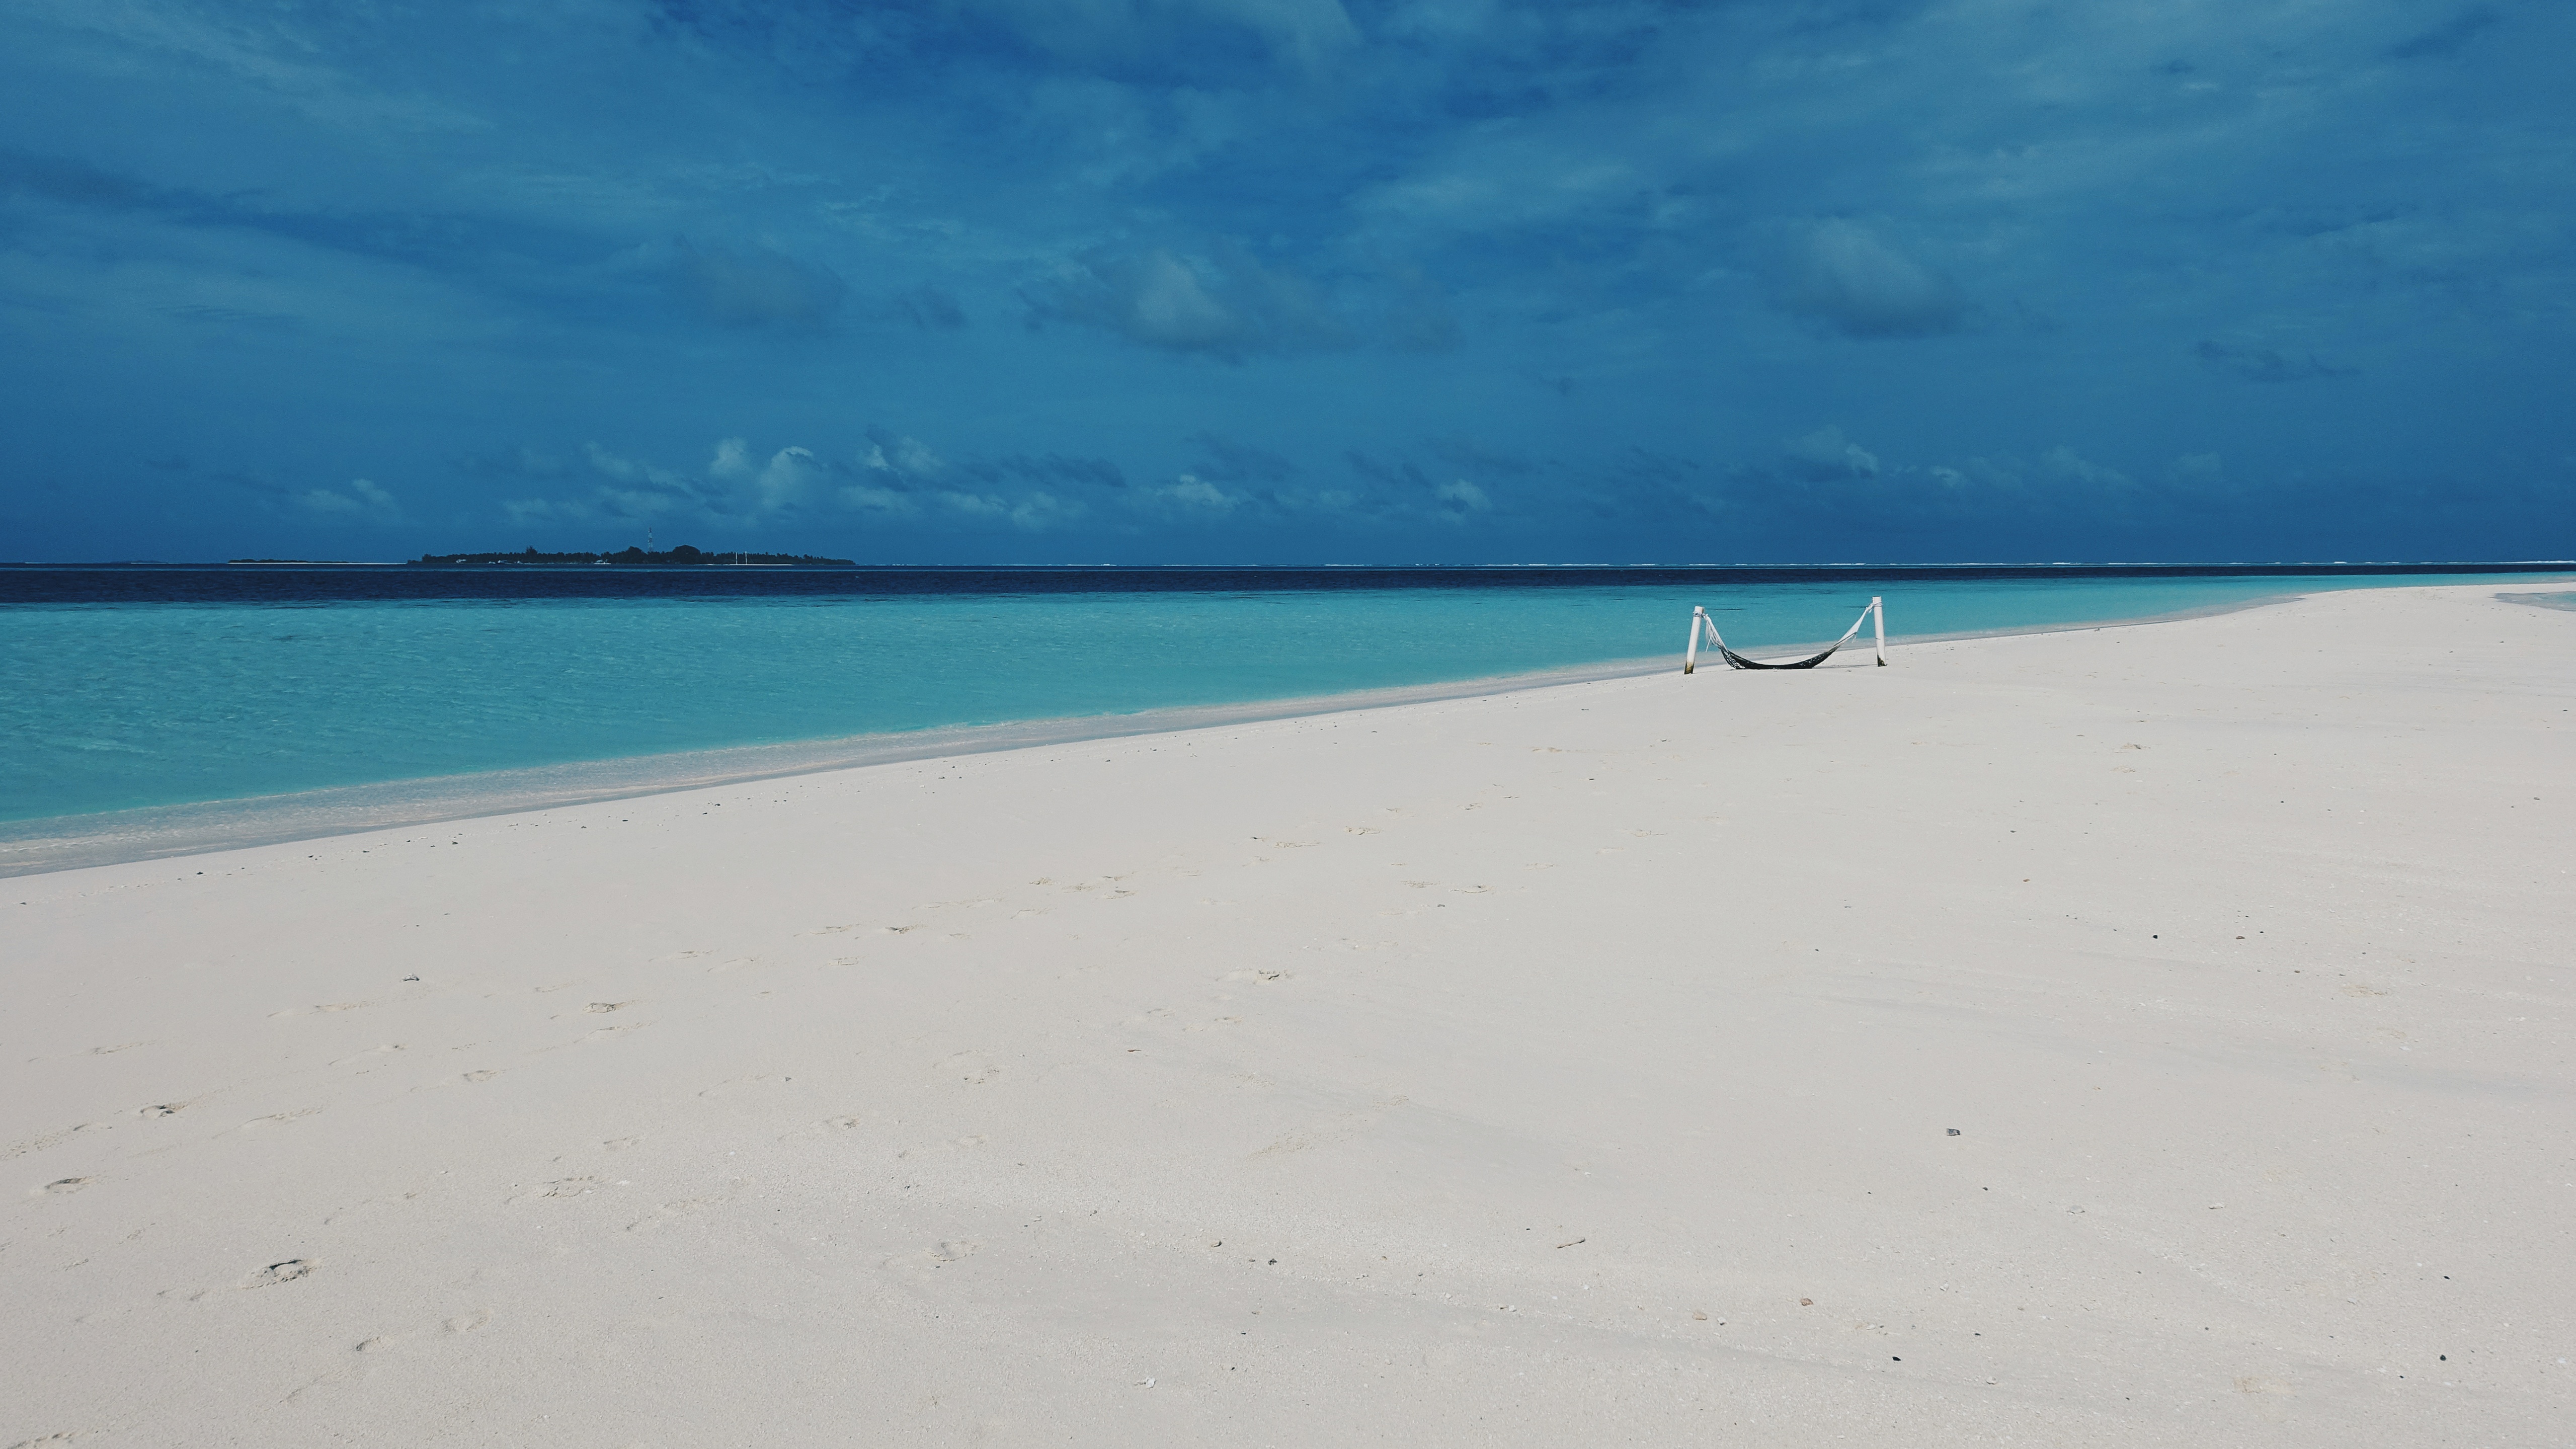
beach, sea, coast, sand, ocean, shore, vehicle, lagoon, bay, island, caribbean, wind wave